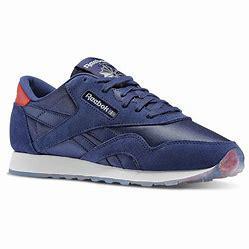
Brand: Reebok
Model: Classic Nylon